Aaron Hill House

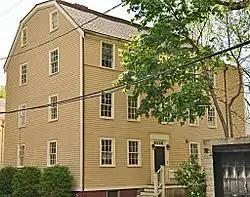

The Aaron Hill House is a historic house at 17 Brown Street in Cambridge, Massachusetts. It was built c. 1754, and was originally a two-story structure with a steeply pitched roof. It was moved c. 1867 from its original location at 99 Brattle Street, at which time the third story was added, giving the roof a gambrel shape. The house was built for Deacon Aaron Hill, a prominent local politician, and is one of only seven houses from that period that still stands in the city.